Mad (film)

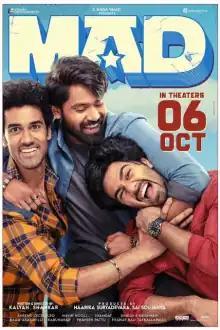
Theatrical release poster

Mad (stylized as MAD) is a 2023 Indian Telugu-language coming-of-age comedy drama film written and directed by Kalyan Shankar in his directorial debut. Produced by Naga Vamsi, the film has an ensemble cast of Narne Nithiin, Sangeeth Sobhan, Ram Nithin, Sri Gouri Priya, Ananathika Sanilkumar, Gopika Udayan, Vishnu Oi and Karthikeya Samala. The film was released on 6 October 2023. "Mad" was theatrically released on October 6, 2023 to positive reviews and became a major commercial success as well as becoming a breakthrough for the lead actors. A sequel, titled "Mad Square", was released in March 2025.